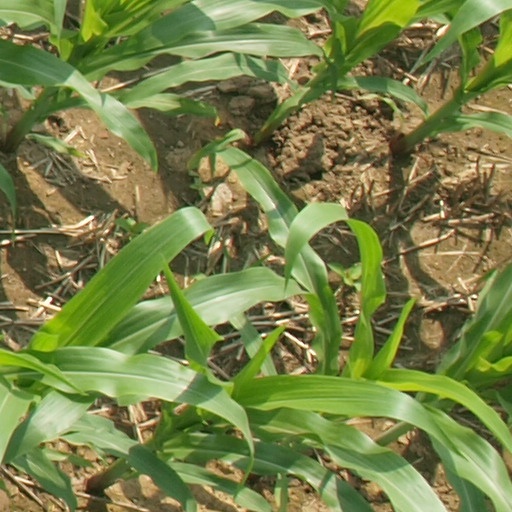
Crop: maize; corn